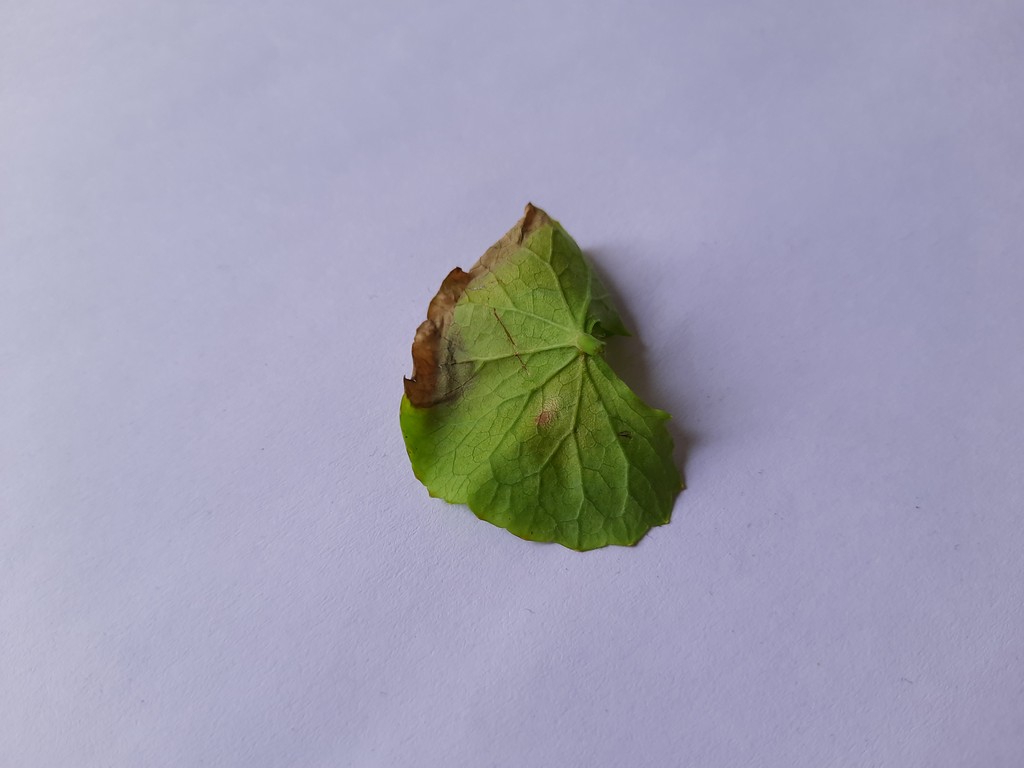
Label: Unhealthy